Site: brandenburg
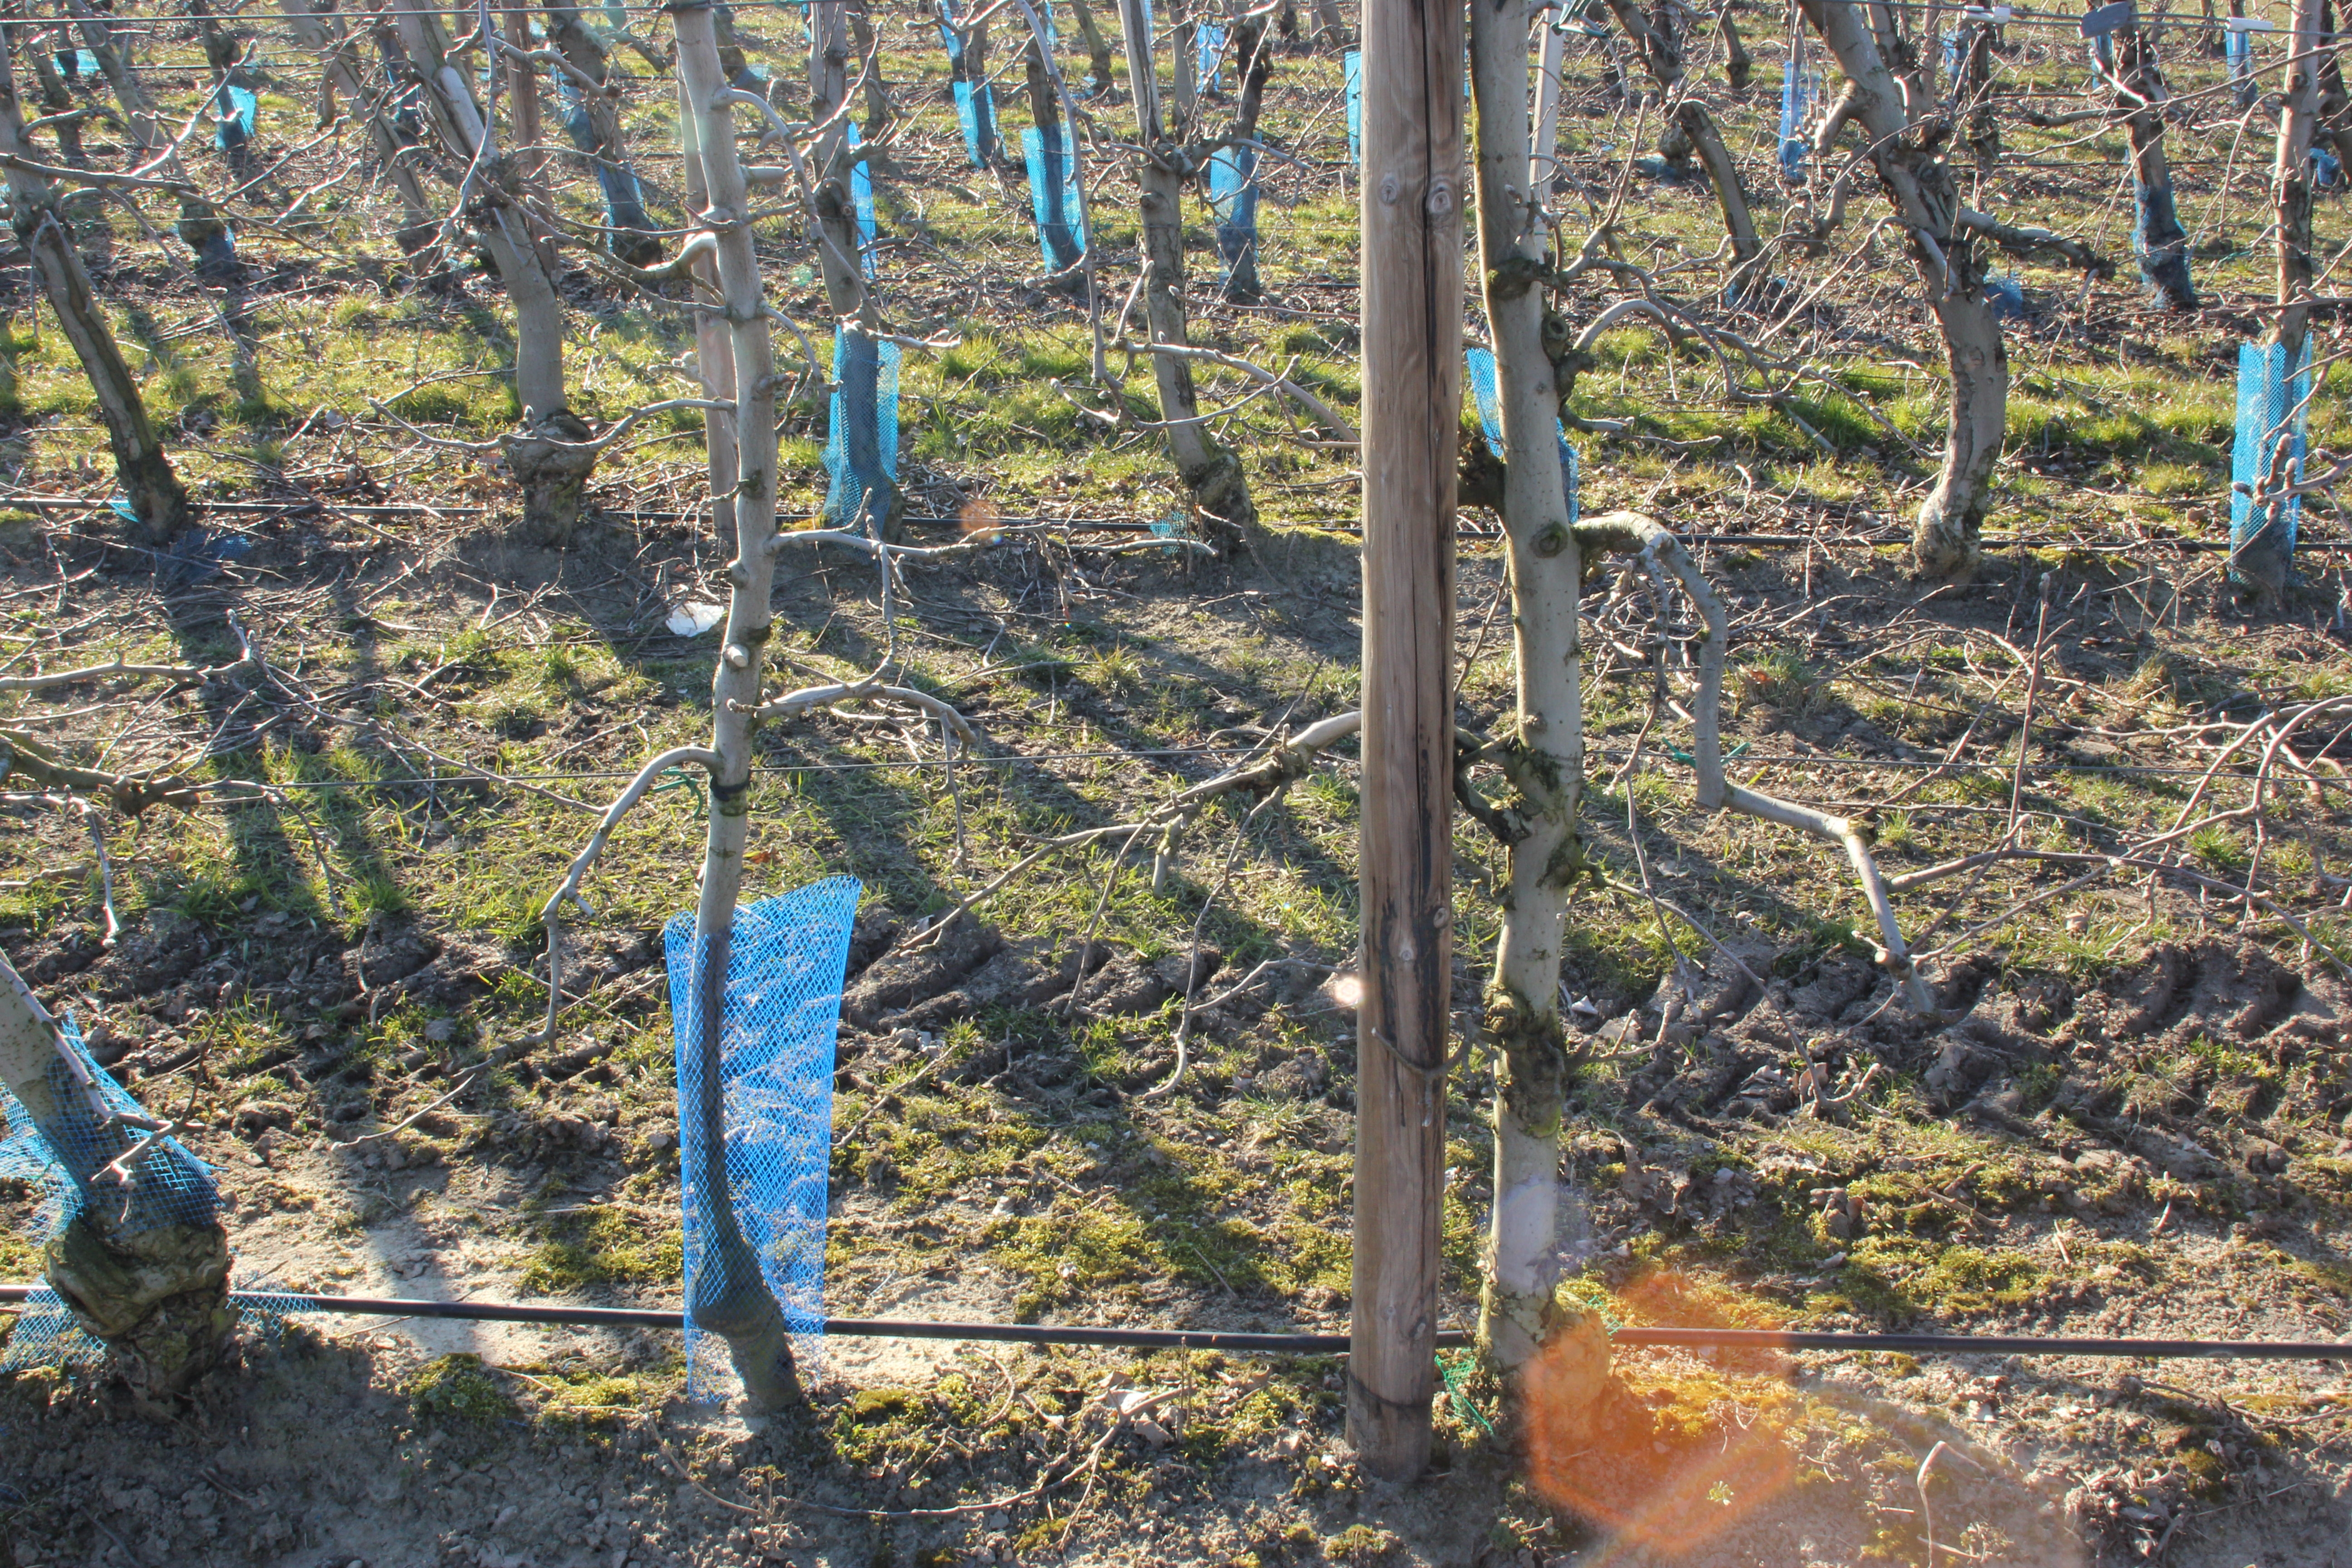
Growth stage (BBCH 03): Bud development